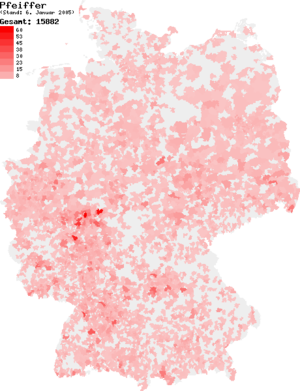
Le nom de Pfeiffer est porté par plusieurs personnalités :